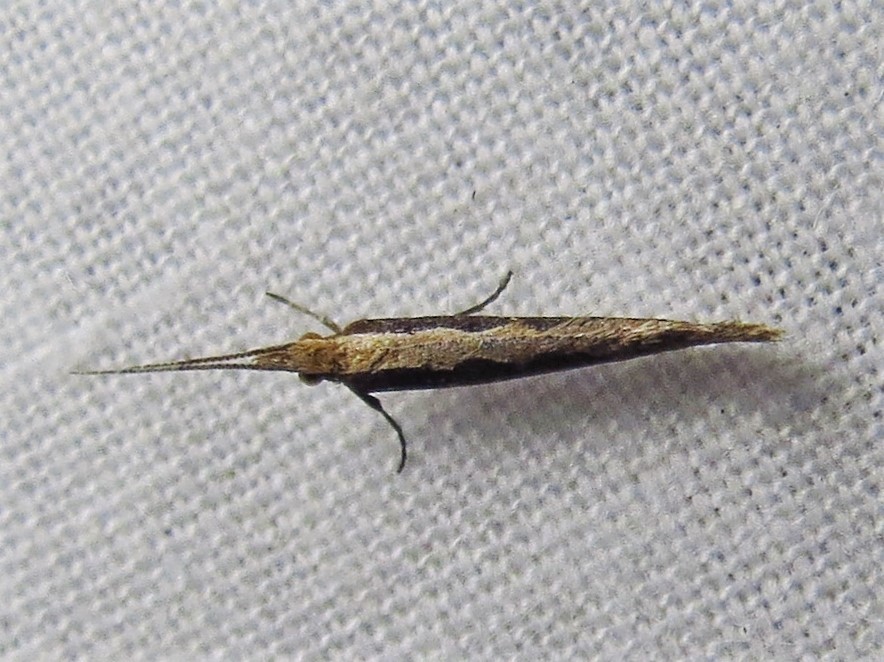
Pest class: diamondback_moth